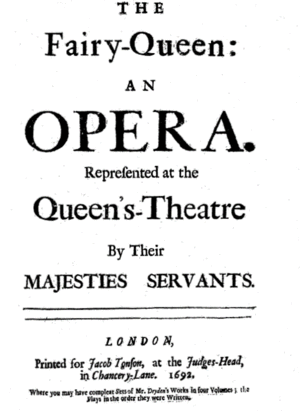
The Fairy Queen est un semi-opéra composé par Henry Purcell en 1692. Le livret est une adaptation anonyme de la célèbre pièce de William Shakespeare Le Songe d'une nuit d'été.
Cette liste des compositions de Henry Purcell est dressée selon le catalogue établi par le musicologue Franklin B. Zimmerman dans son ouvrage Henry Purcell, 1659-1695: an analytical catalogue of his music en 1963.